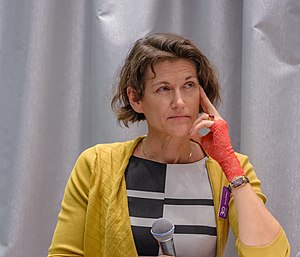
Janne Teller / Litteratur
Göteborg, august 2014
Janne Teller er dansk forfatter og essayist med østrigsk/tysk familiebaggrund.